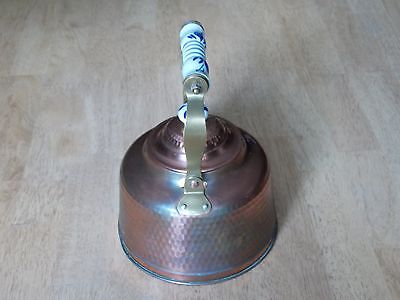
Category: kettle